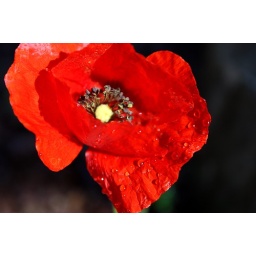
Dew drops trickling down a red flower in the morning.